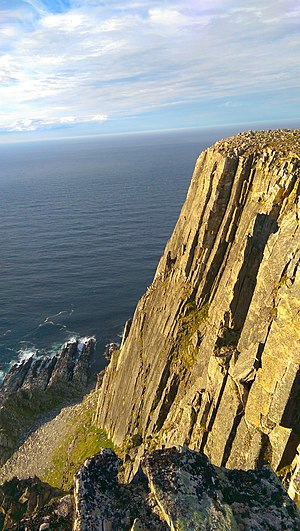
Gamvik / Efterretningstjenesten
Kinnarodden, Europas nordligste fastlandspunkt.
Gamvik kommune ligger i Troms og Finnmark fylke i Norge. Kommunen består af Mehamn, Skjånes, Langfjordnes, Nervei og Gamvik. Kommunen har haft en stor fraflytning de senere år.